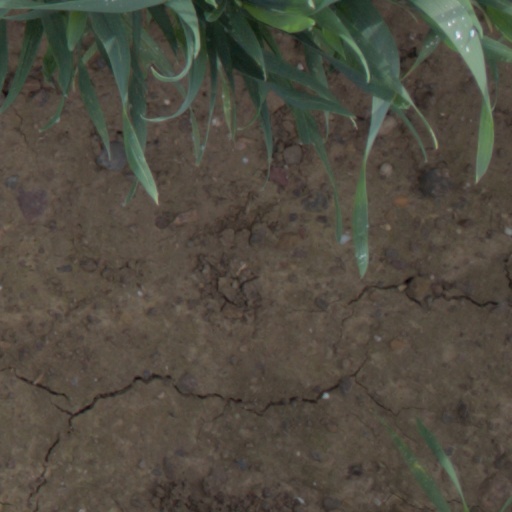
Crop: wheat